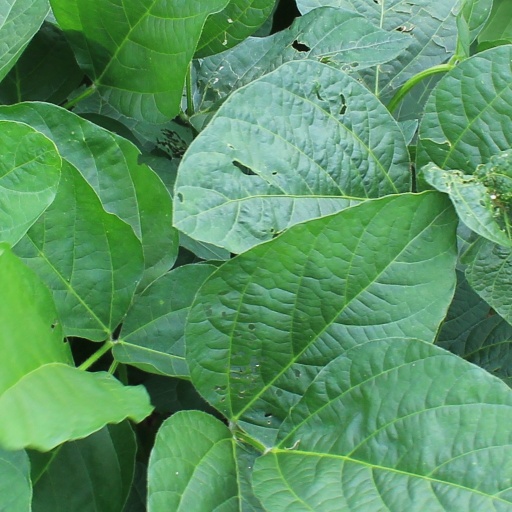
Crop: soybean